List of General Hospital characters introduced in the 2020s

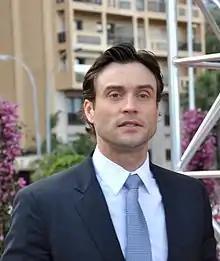
Daniel Goddard made his debut as Henry Dalton on April 15, 2025

Henry Dalton, played by Daniel Goddard, made his first appearance on April 15, 2025. Goddard's casting details and character were announced on April 11. Developed as a professor at Port Charles University under the investigation of the W.S.B. and described as "mysterious", Goddard revealed he had auditioned for the role of Jack Brennan (McKenna), and when he was not cast, he was offered the role of "Professor Dalton". Goddard revealed he was asked to audition for the role of Jack Brennan in December 2024; weeks later, he was contacted about the role of Henry, and he believed the "timing was right" in regards to the casting.